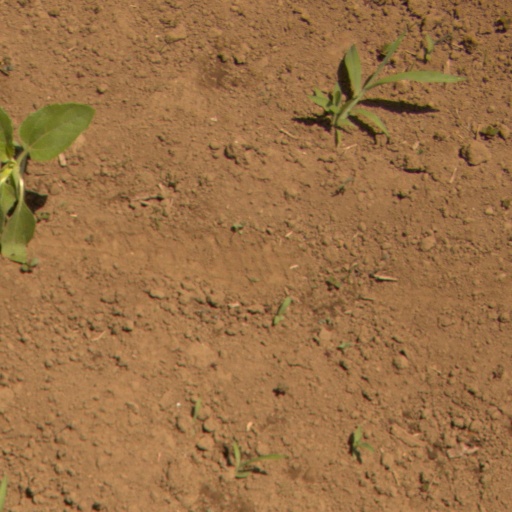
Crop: Jerusalem artichoke